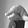
ASL letter: Q